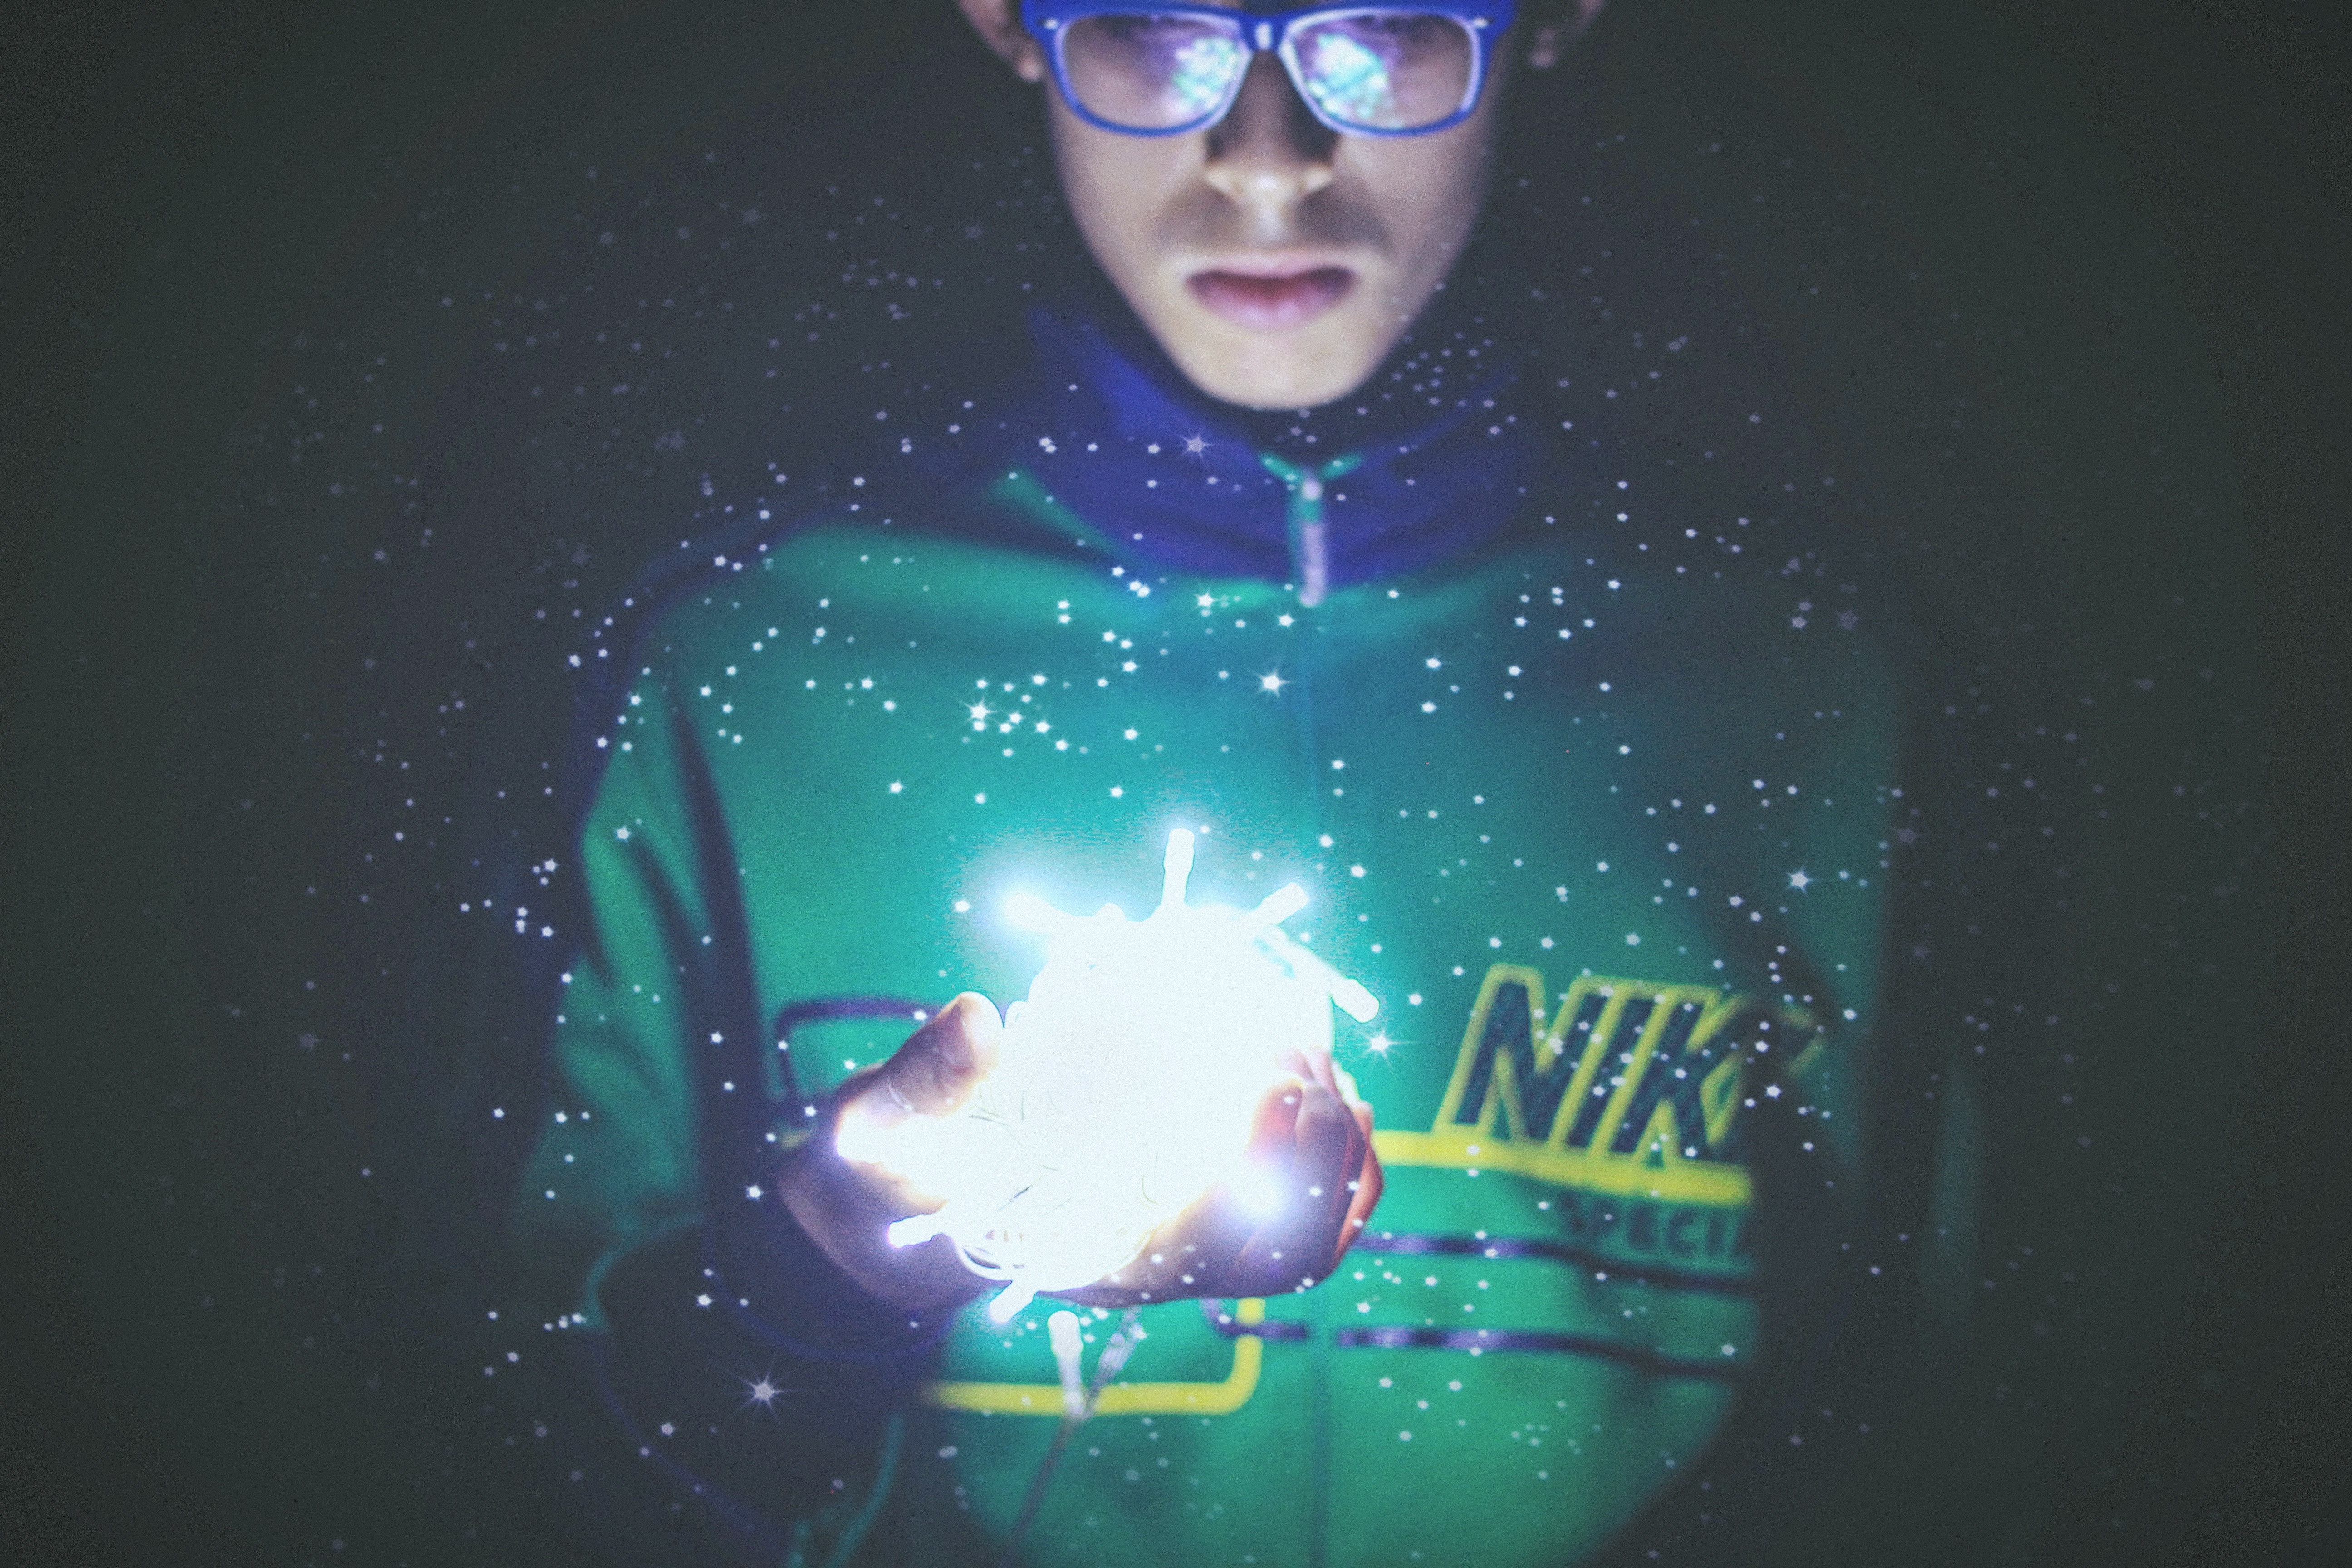
man, male, guy, underwater, blue, hold, holding, screenshot, special effects, computer wallpaper